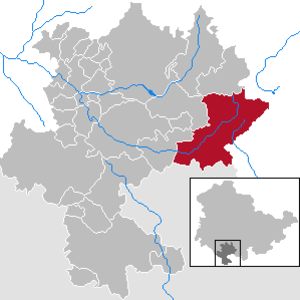
Eisfeld est une ville allemande de l'arrondissement de Hildburghausen, en Thuringe.